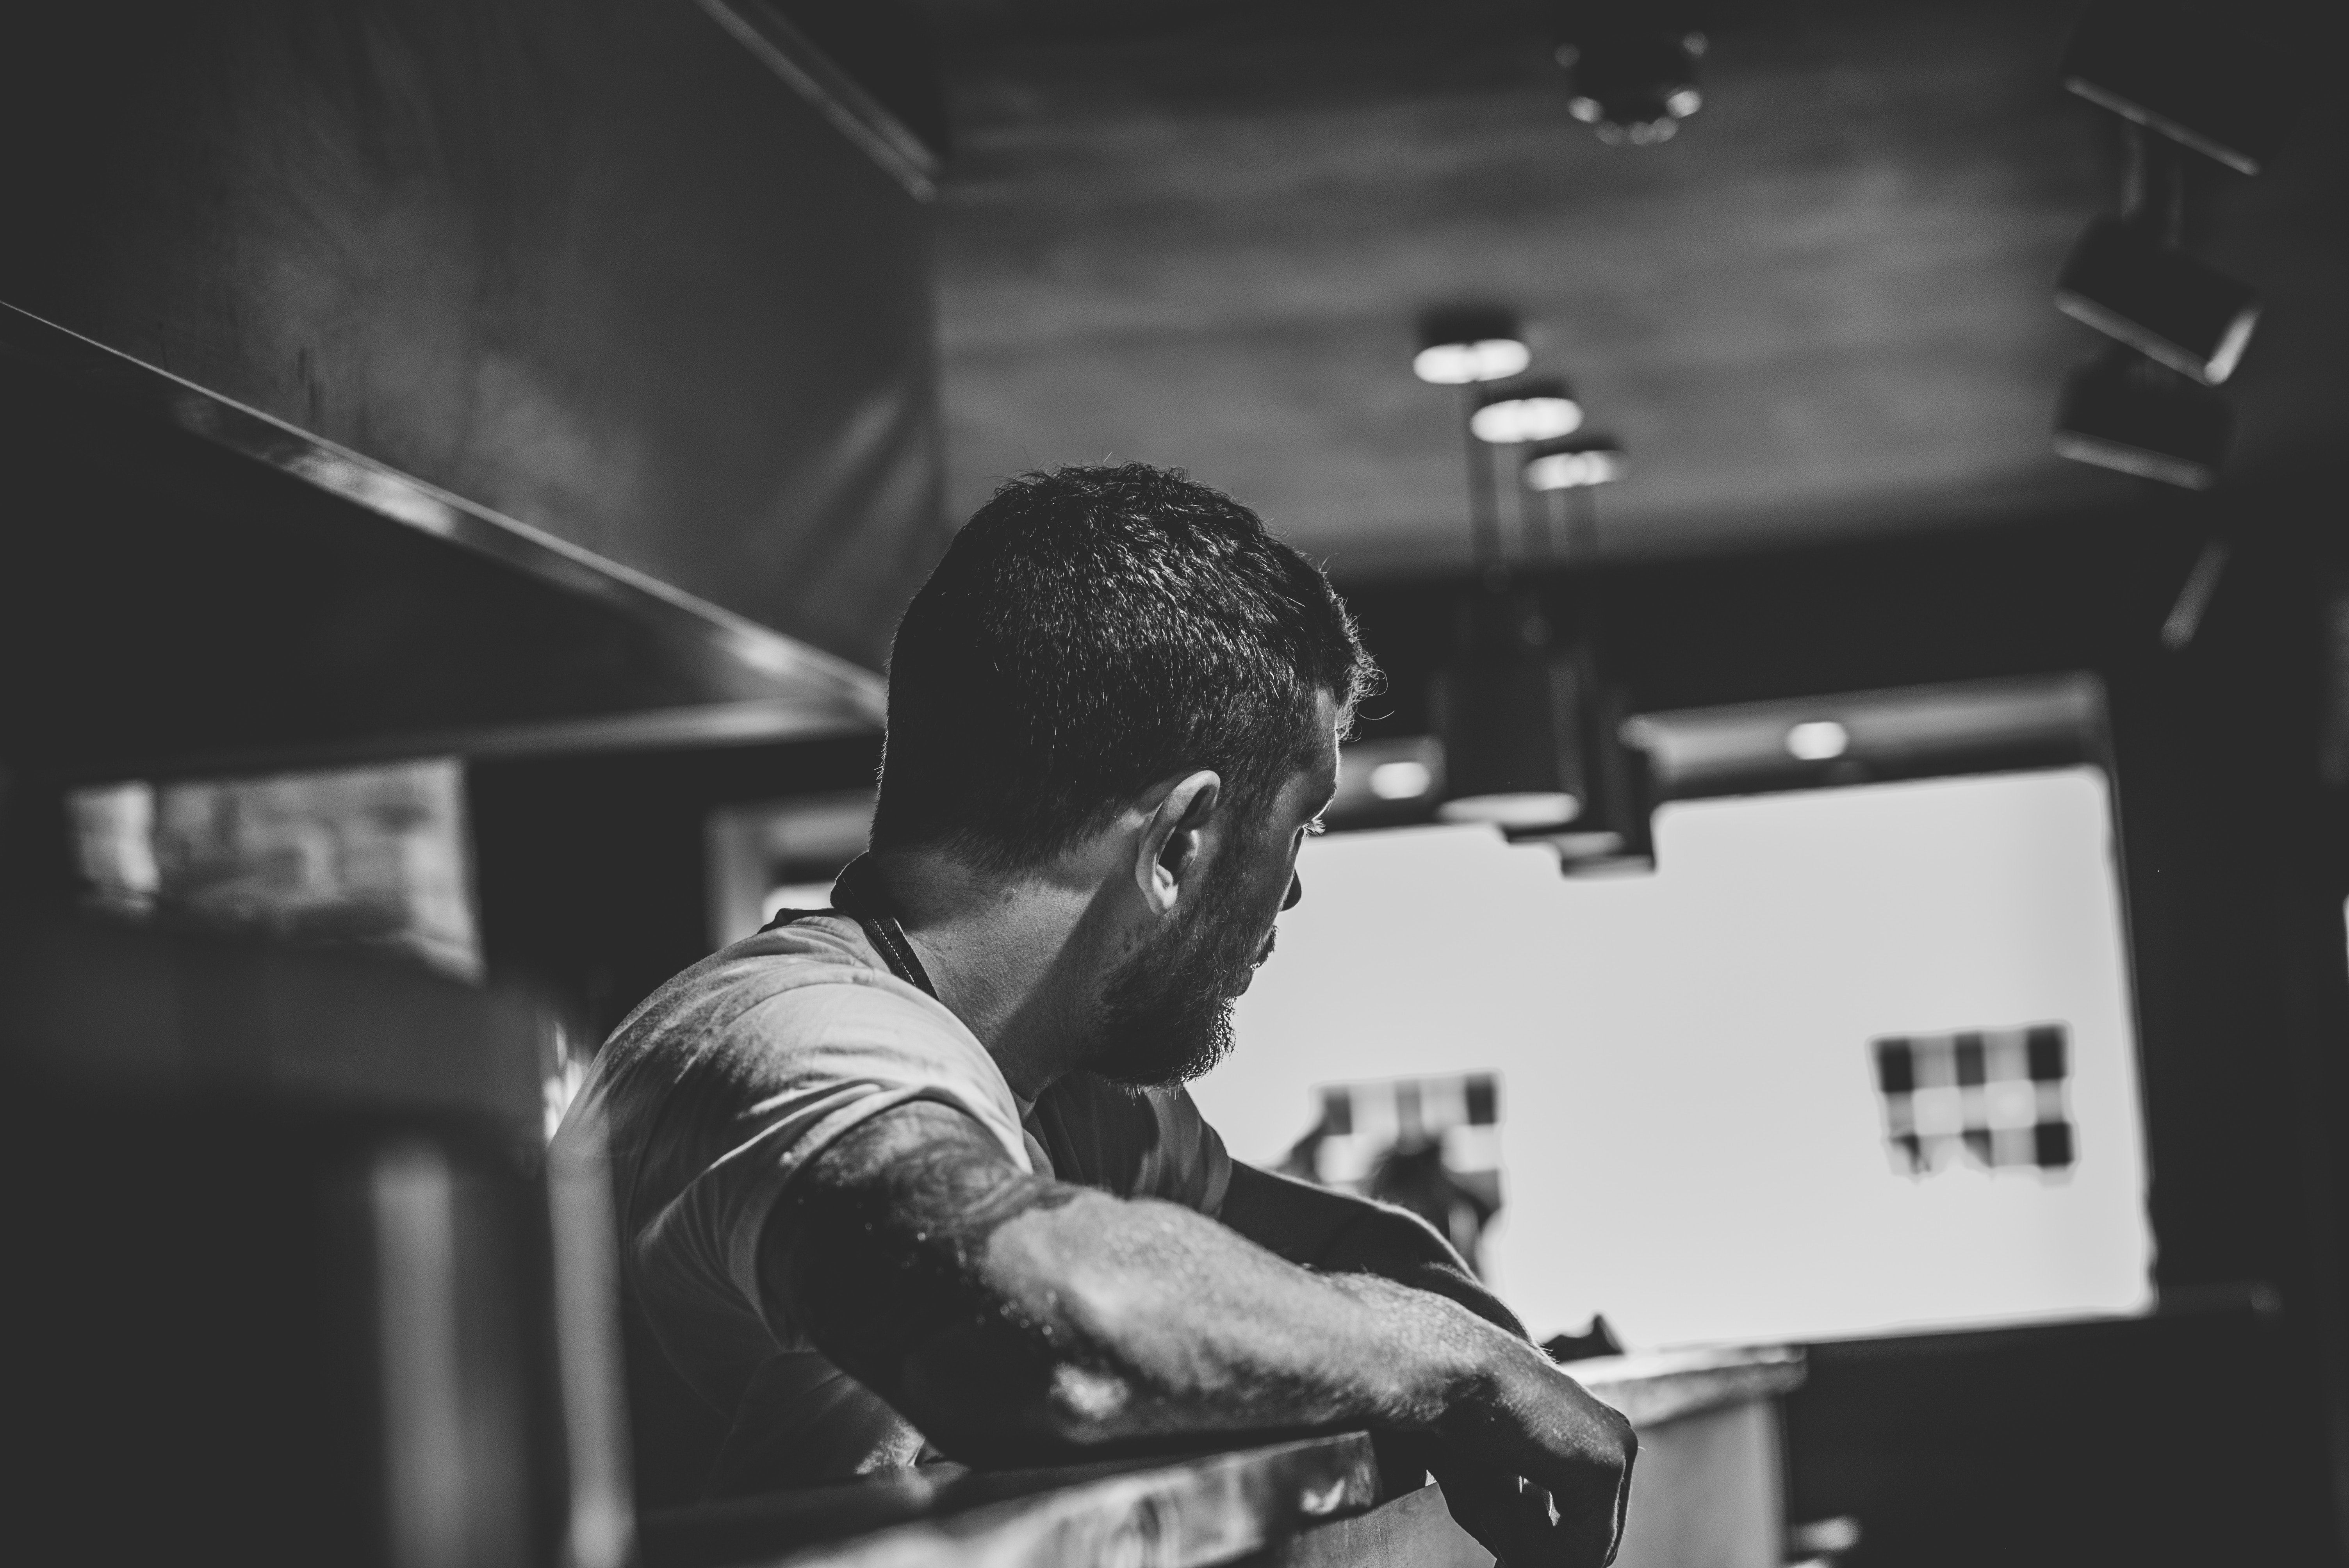
music, black and white, technology, photography, metal, darkness, musician, black, monochrome, material, musical instrument, audio, performance, sound, angle, audio equipment, monochrome photography, electronic instrument, musical instrument accessory, session musician